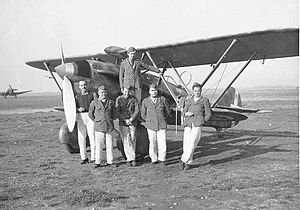
Operation Compass / Efterspil
Italiensk Fiat CR-32 med Stuka i baggrunden.
Operation Compass var den første større allierede militæroperation i Ørkenkrigen under 2. verdenskrig. Den resulterede i, at britiske og commonwealth styrker trængte gennem en stor del af Libyen og erobrede næsten hele Cyrenaica. De tog 115.000 italienske soldater til fange og erobrede hundreder af kampvogne og kanoner samt over 1.100 fly og led selv kun mindre tab.